Trans World Airlines

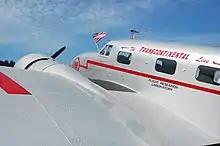
A Lockheed 12A, used by TWA as an experimental/test aircraft

On September 20, 1932, the development contract was signed with Douglas Aircraft Company and the Douglas DC-1 was delivered to TWA in December 1933, the sole example of its type. On February 18, 1934, Frye (pilot) and Eastern Air Lines' head Eddie Rickenbacker (co-pilot), flew the DC-1 from Glendale, California, to Newark, New Jersey, setting a transcontinental record of 13 hours and 4 minutes. On April 17, Frye was elected president of TWA. Throughout 1934, Tommy Tomlinson set further load and distance records with the DC-1. At the same time, TWA used its Northrop Gamma as an "experimental Overweather Laboratory", in a desire to fly at altitudes above the weather.